Christianization of Lithuania

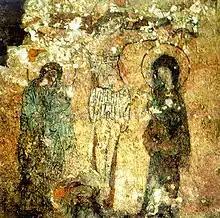
The fresco in the Vilnius Cathedral, dating to the Christianization of Lithuania

The Christianization of Lithuania occurred in 1387, initiated by the Lithuanian royals Jogaila, King of Poland and Grand Duke of Lithuania, and his cousin Vytautas the Great. It signified the official adoption of Catholic Christianity by Lithuania, the last pagan country in Europe. However, Lithuania's first ruler to be baptised was Mindaugas in 1250s. This event ended one of the most complicated and lengthiest processes of Christianization in European history.